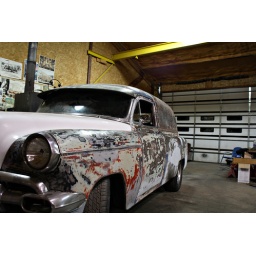
All hand-sanded down. If I never have to sand another car by hand I'll be so happy.